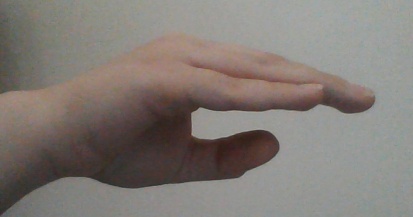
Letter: jeem